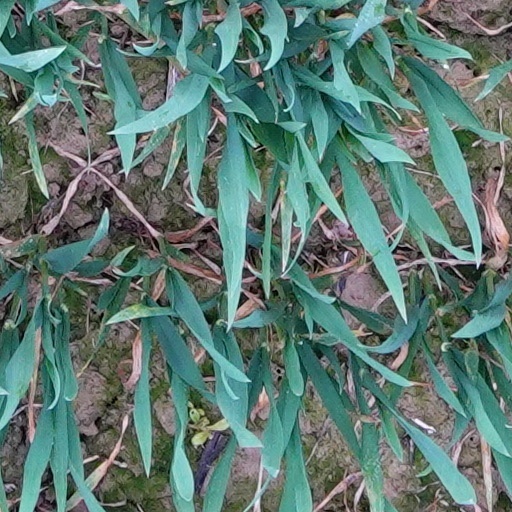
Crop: wheat